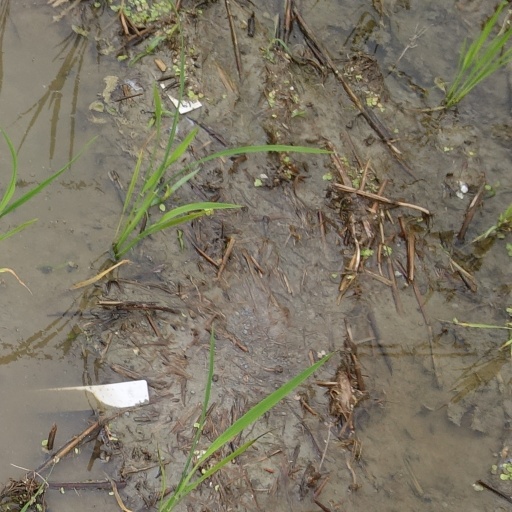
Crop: rice